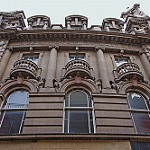
Label: buildings